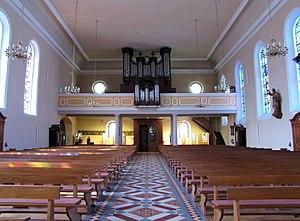
Alsace, Haut-Rhin, Église Saints-Pierre-et-Paul (XIIIe-XIXe) d'Eguisheim (PA00085415, IA68000505): Vue intérieure de la nef vers la tribune d'orgue.
L'église Saints-Pierre-et-Paul est un monument historique situé à Eguisheim, dans le département français du Haut-Rhin.